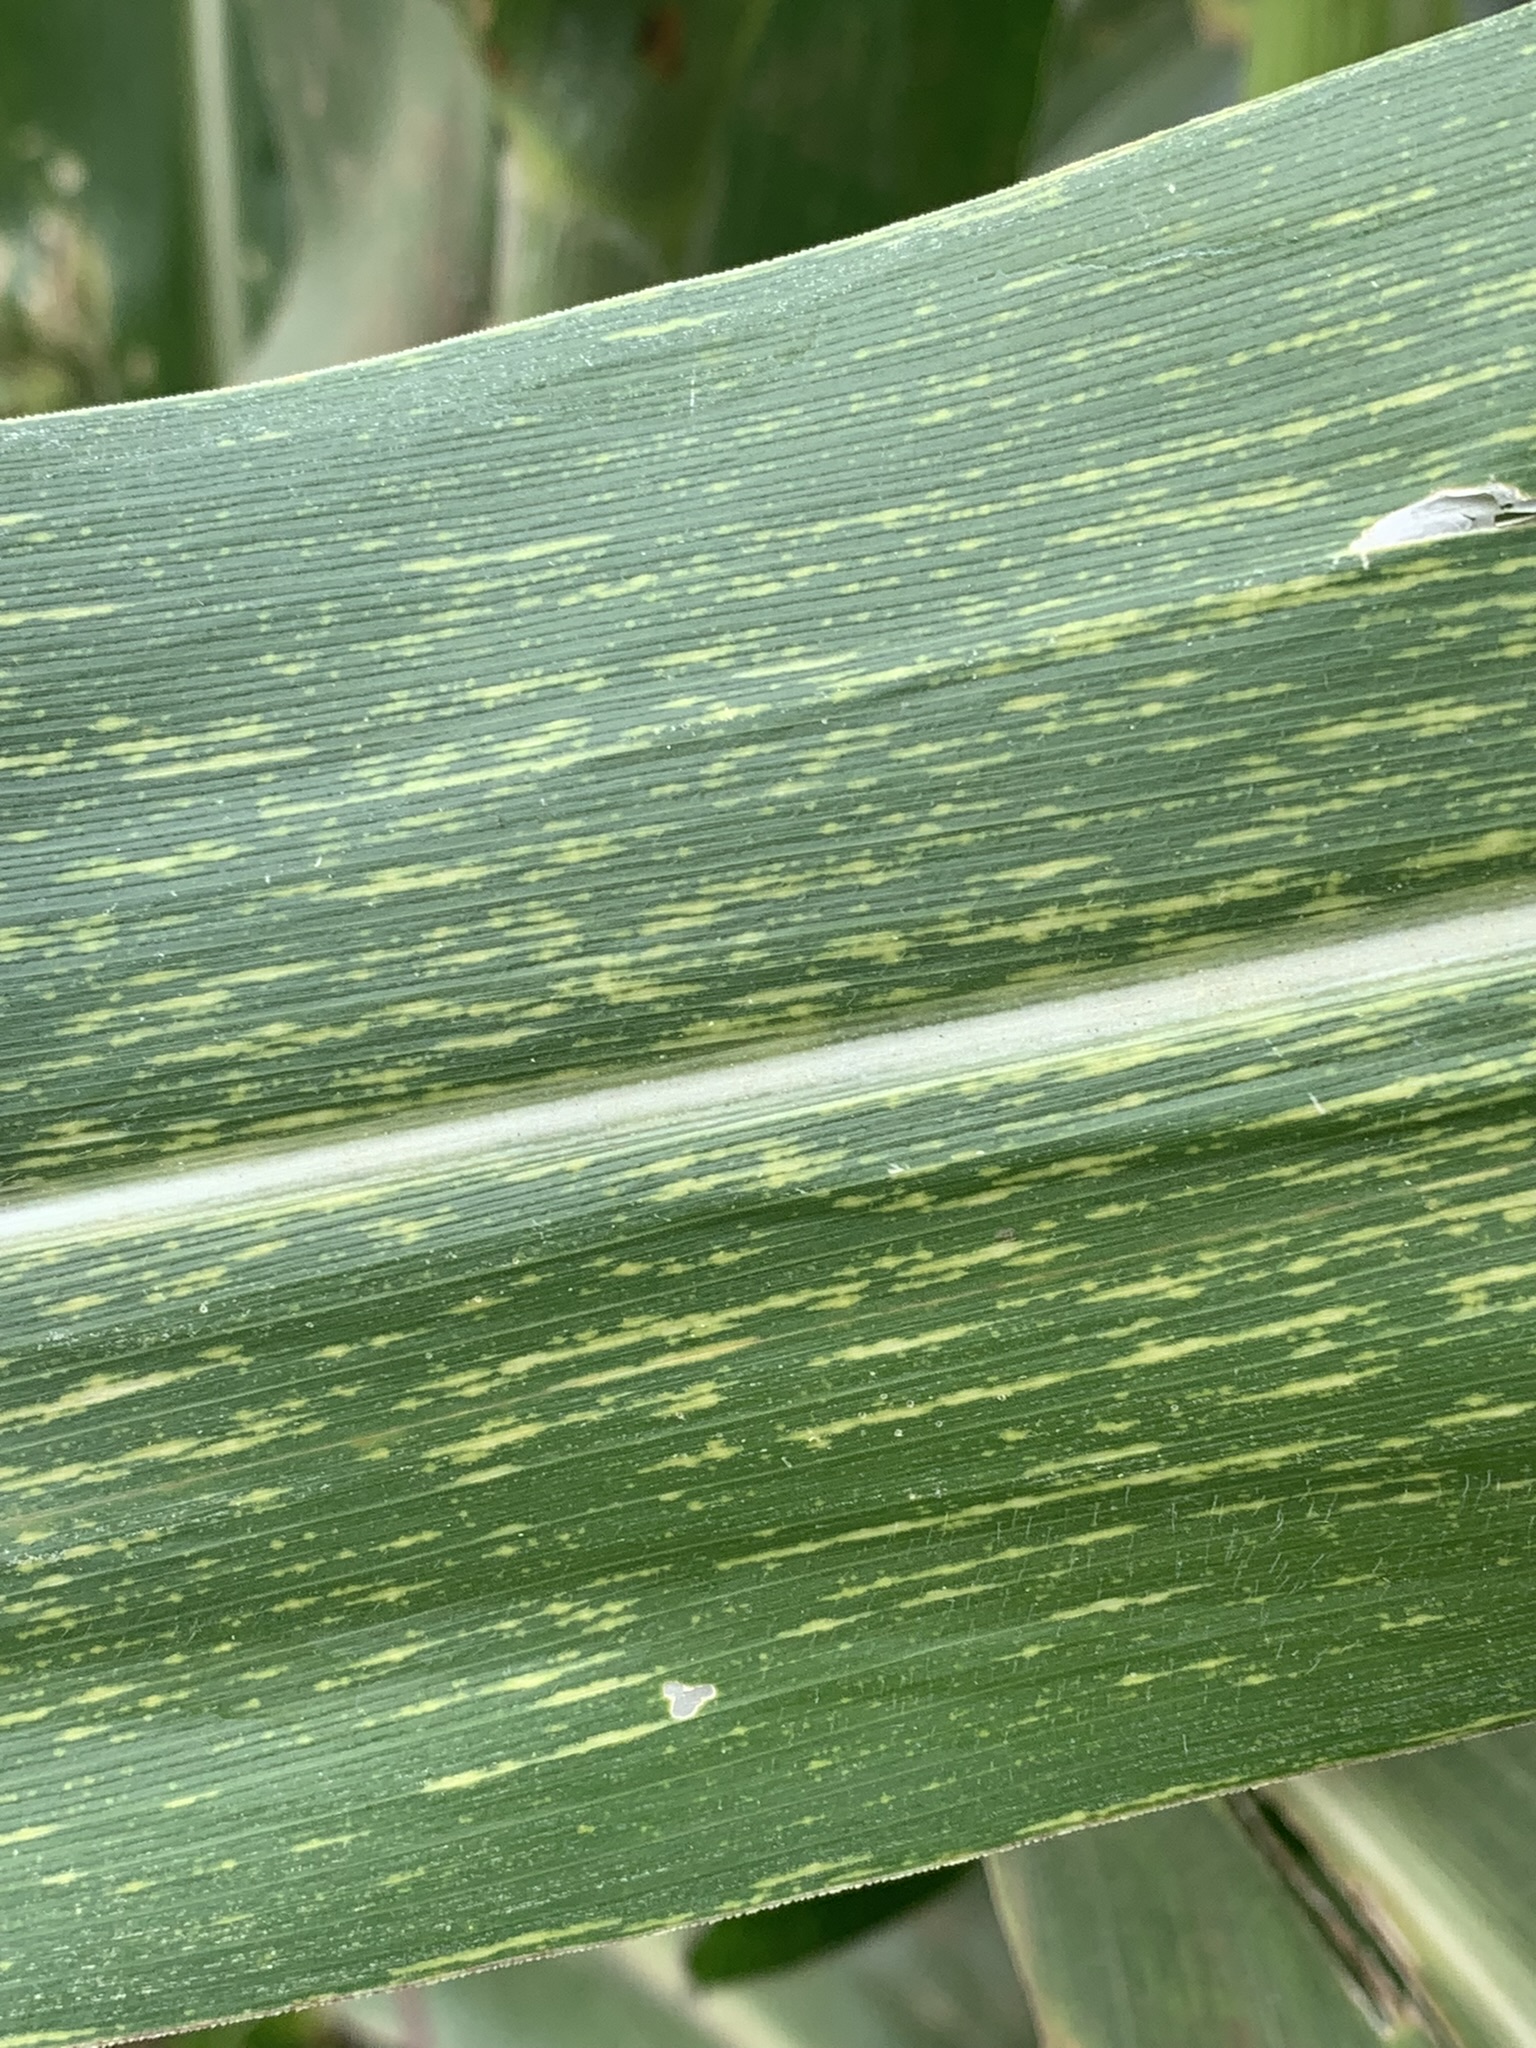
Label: MSV